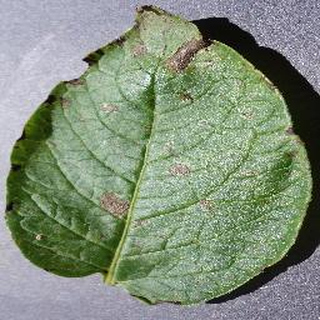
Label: potato_early_blight